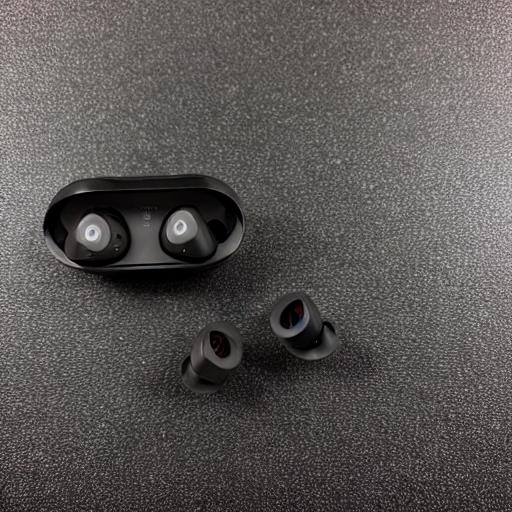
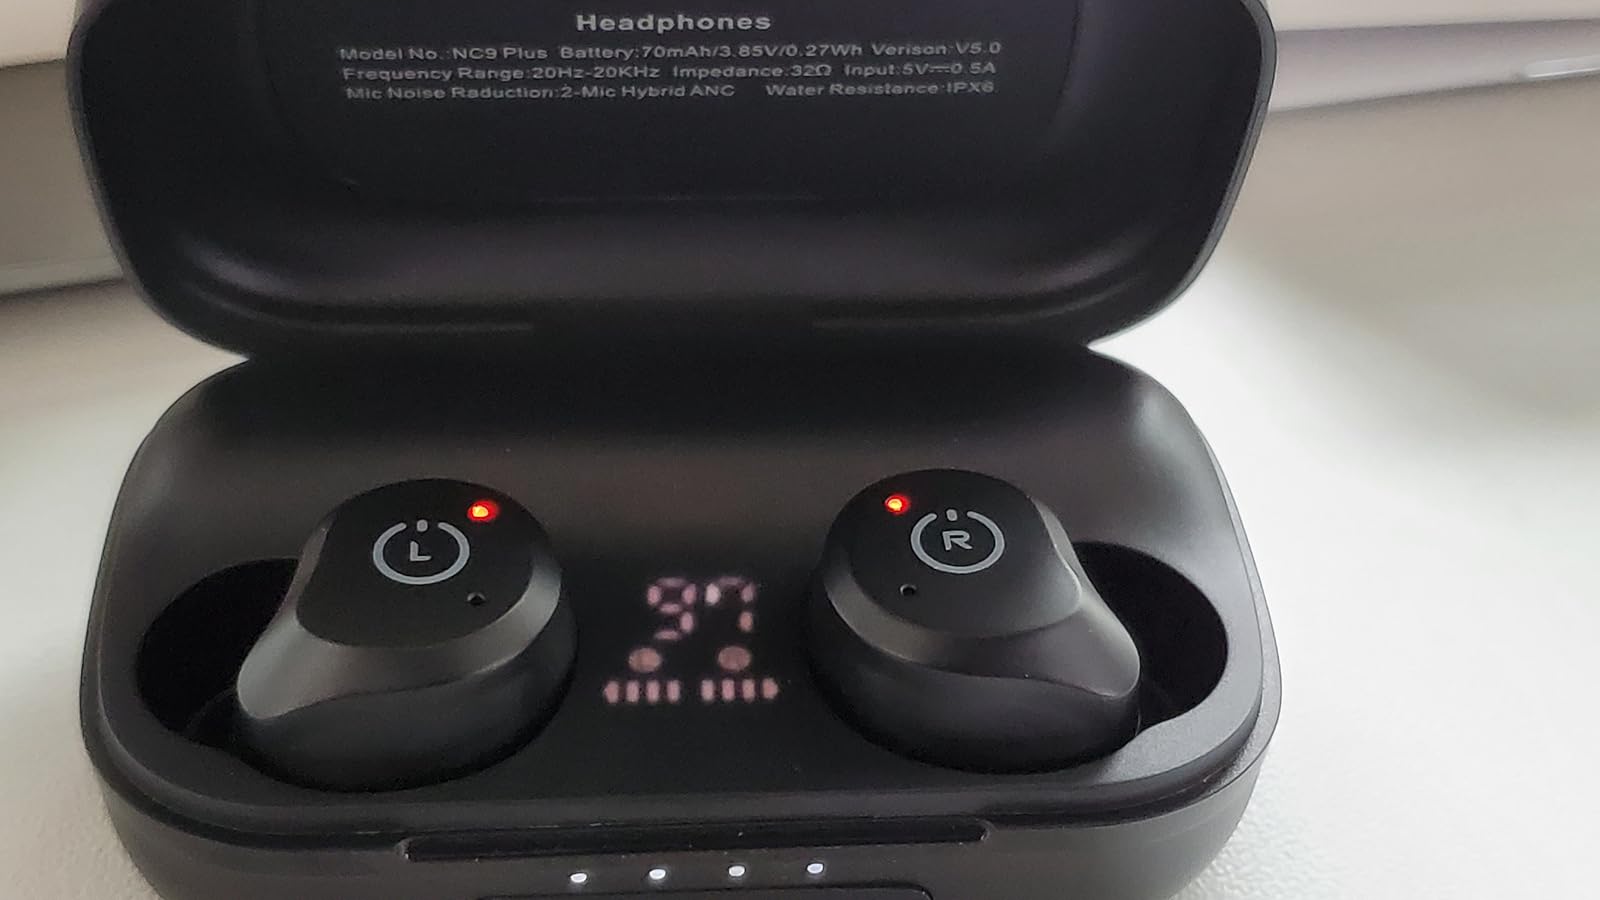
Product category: earbuds
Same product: no